William Pūnohu White

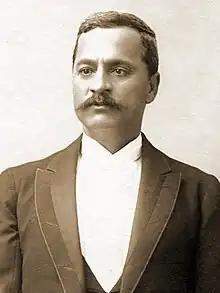

William Pūnohuʻāweoweoʻulaokalani White (August 6, 1851 – November 2, 1925) was a Hawaiian lawyer, sheriff, politician, and newspaper editor. He became a political statesman and orator during the final years of the Kingdom of Hawaii and the beginnings of the Territory of Hawaii. Despite being a leading Native Hawaiian politician in this era, his legacy has been largely forgotten or portrayed in a negative light, mainly because of a reliance on English-language sources to write Hawaiian history. He was known by the nickname of "Pila Aila" or "Bila Aila" (translated as Oily Bill) for his oratory skills.